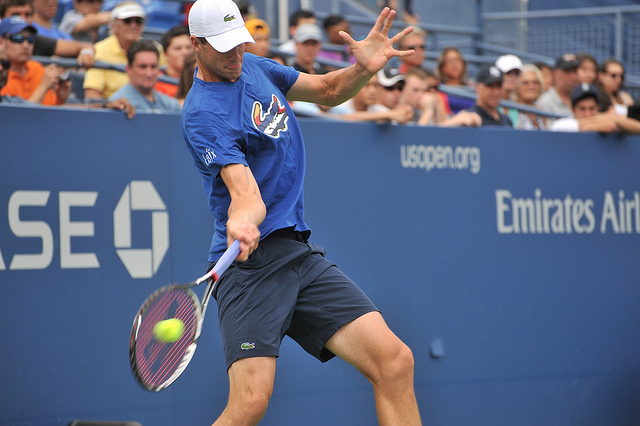
hình ảnh người đàn ông đang trong tư thế đỡ bóng tennis

vận động viên tennis nam đang vung vợt đỡ bóng tennis

vận động viên tennis nam đang thi đấu trước nhiều người đang quan sát

người đàn ông đang vung vợt tennis đỡ bóng tennis

người đàn ông đang vung vợt tennis đỡ bóng thấp